At War

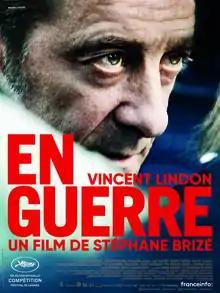
Film poster

At War is a 2018 French drama film directed by Stéphane Brizé. It was selected to compete for the Palme d'Or at the 2018 Cannes Film Festival.